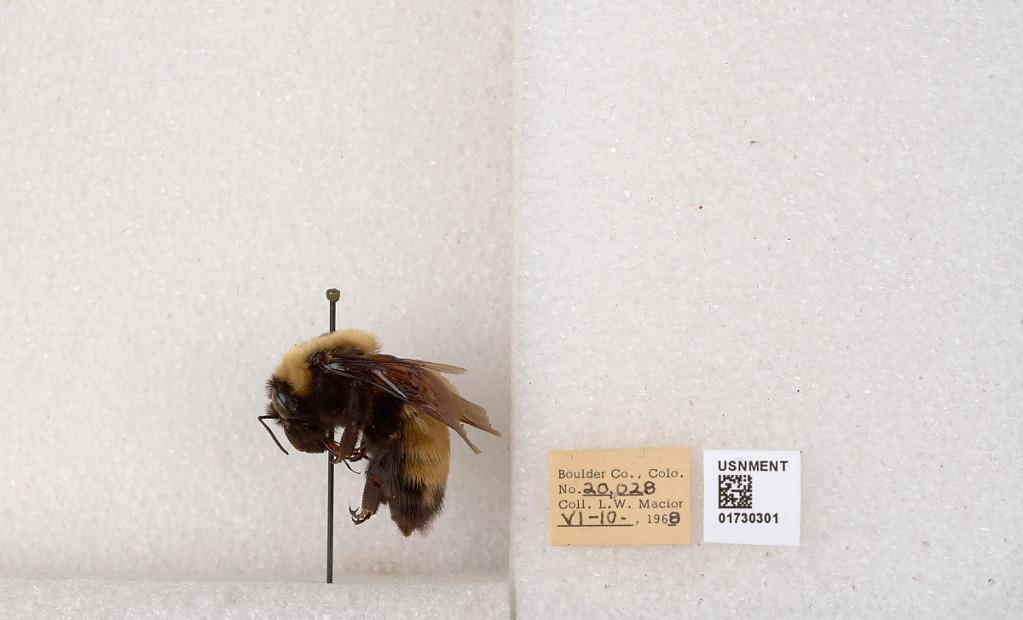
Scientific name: Bombus (Bombus) nevadensis Cresson